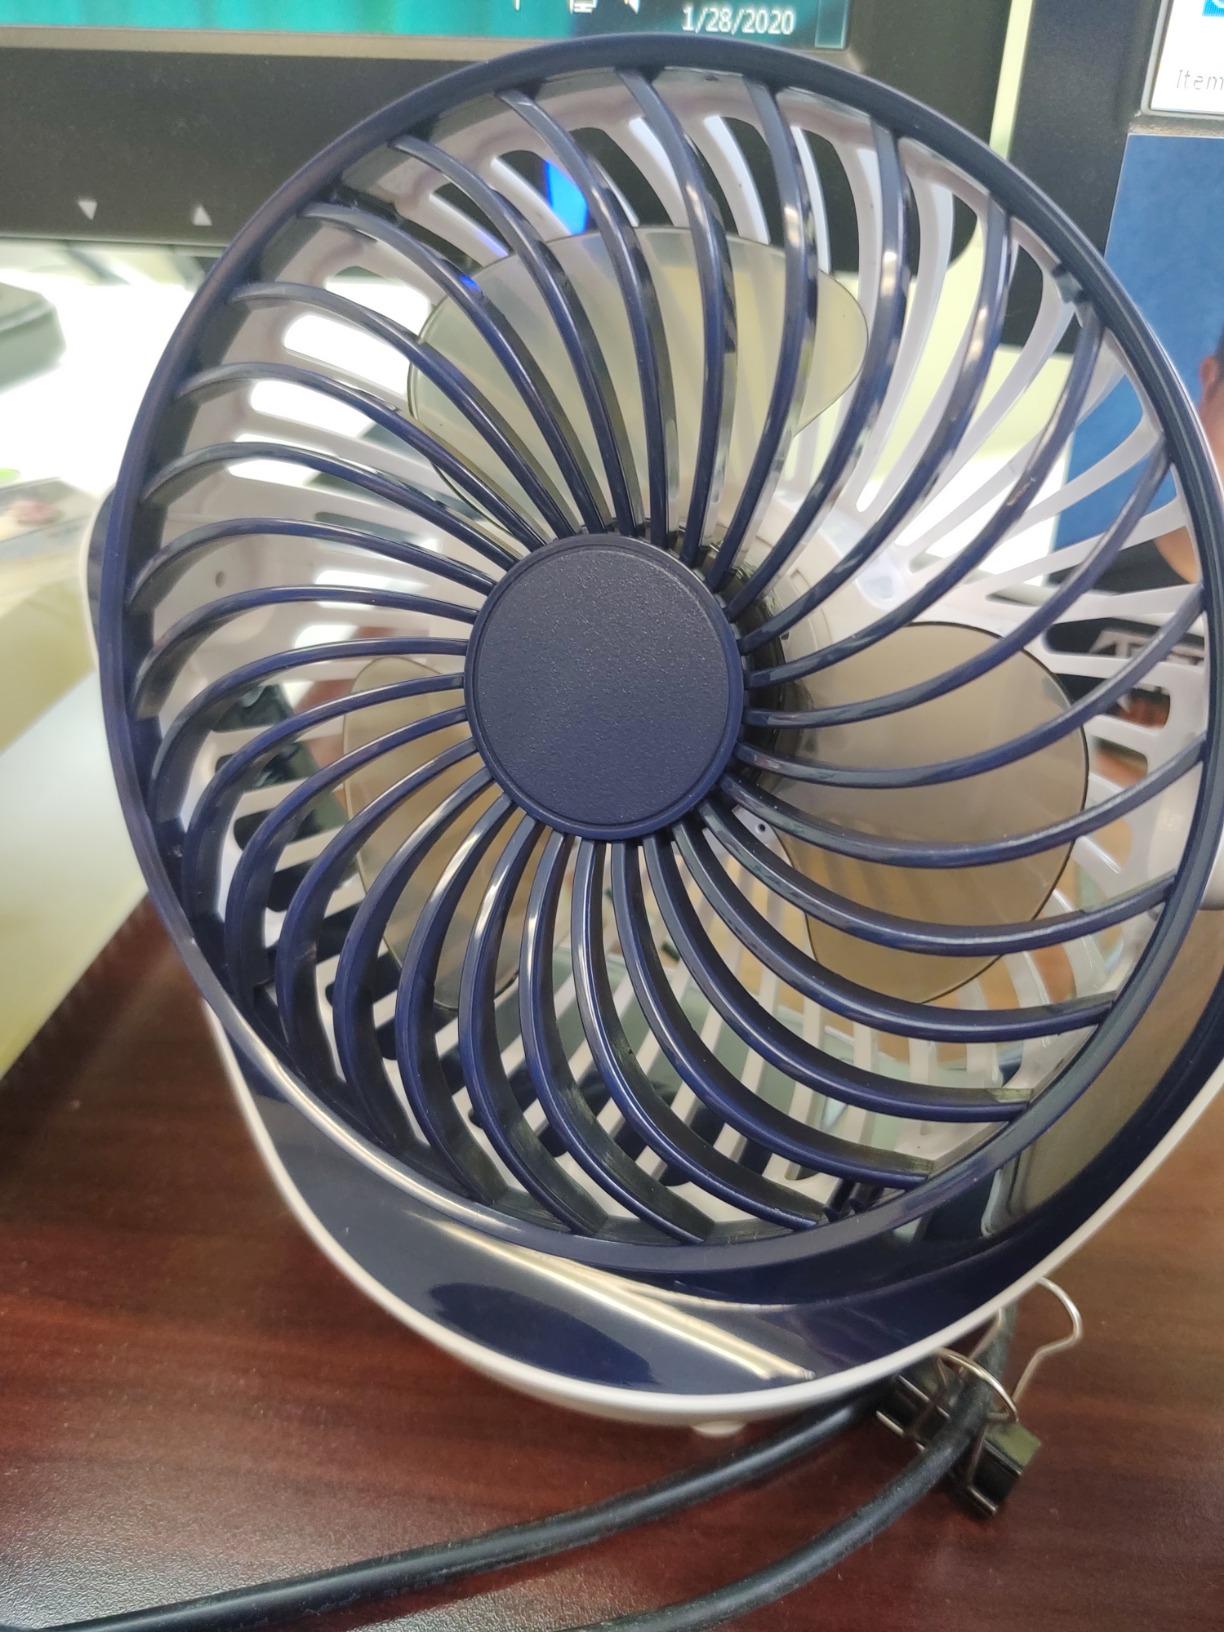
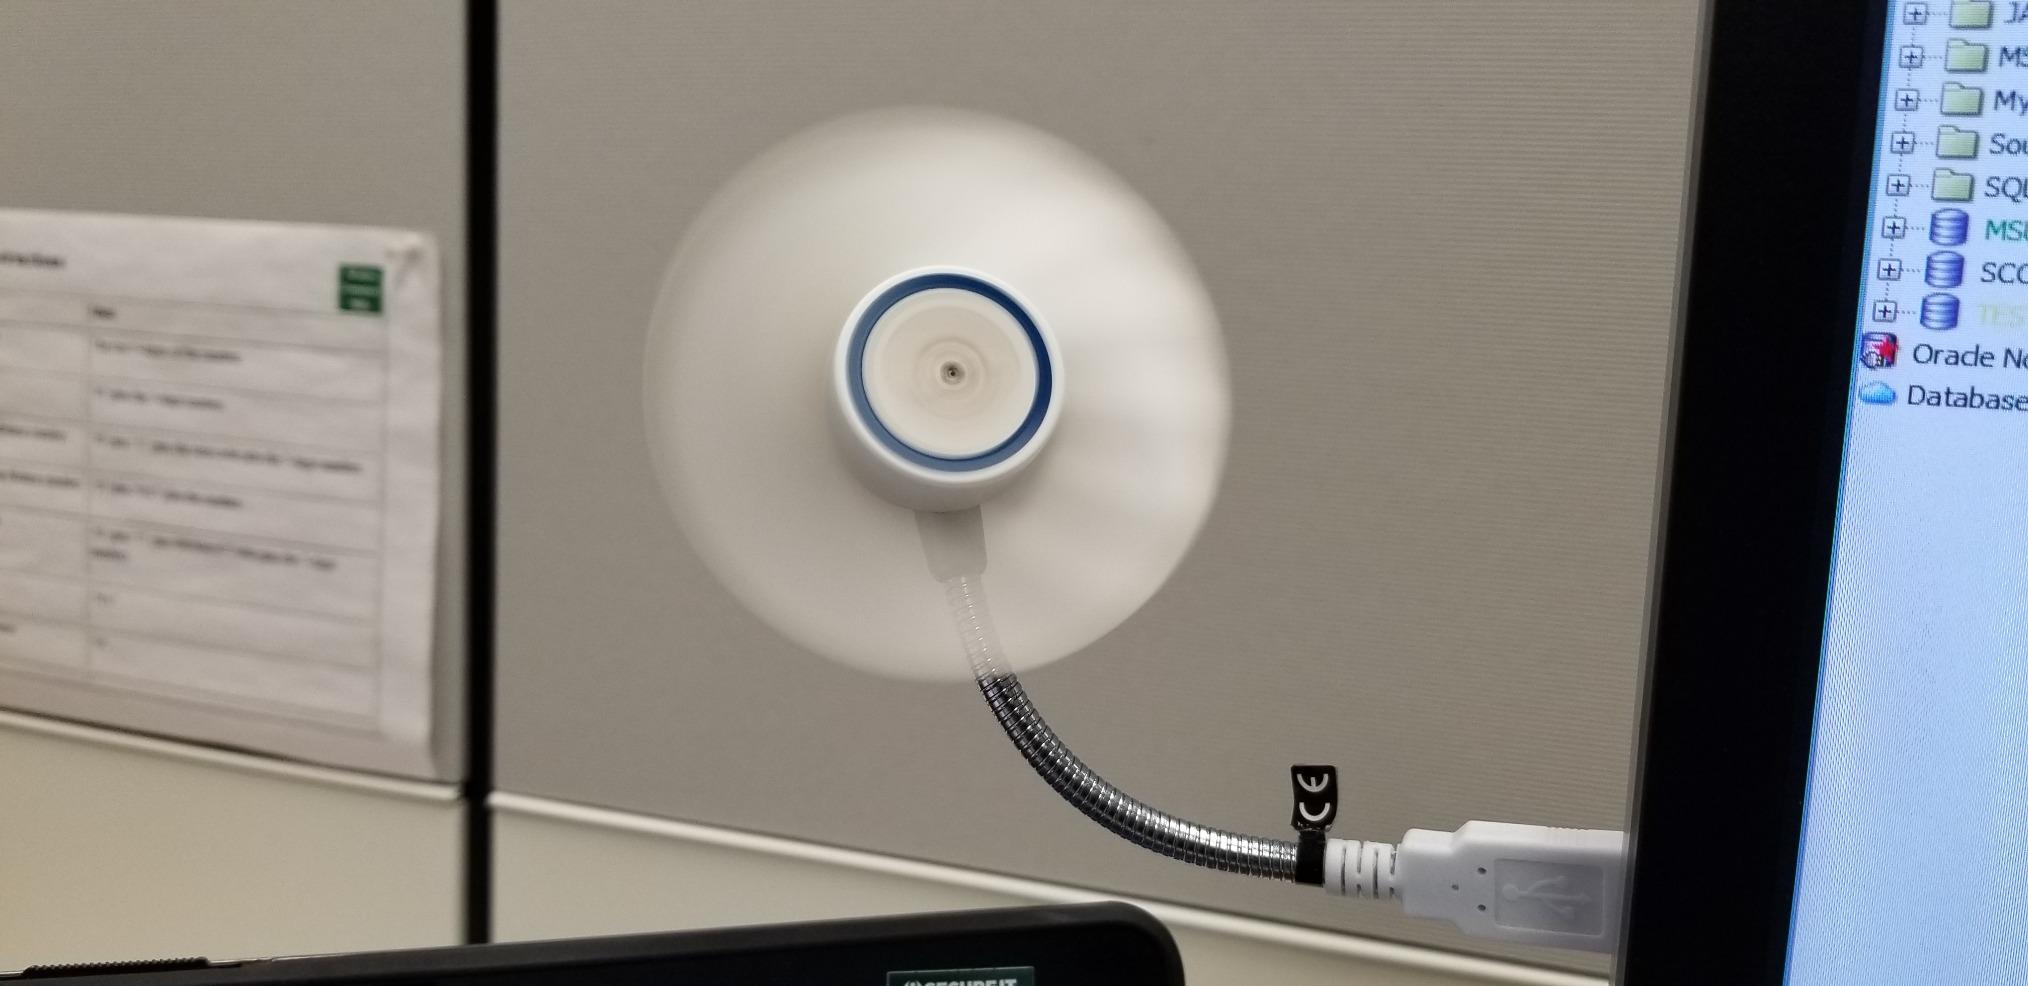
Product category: fan
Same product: no